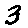
Label: 3